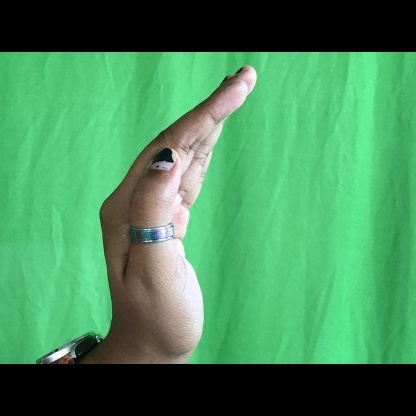
Mudra: Sarpasirsha